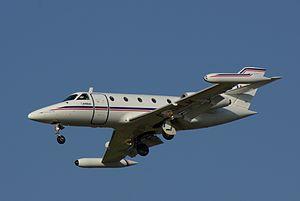
Une Aérospatiale Corvette utilisée par Airbus atterrissant à Toulouse-Blagnac
Le biréacteur léger Aerospatiale SN-601 Corvette est un appareil de transport utilitaire léger construit à 40 exemplaires. C'est la seule tentative de l'avionneur national français dans le domaine très concurrentiel des jets d'affaires.